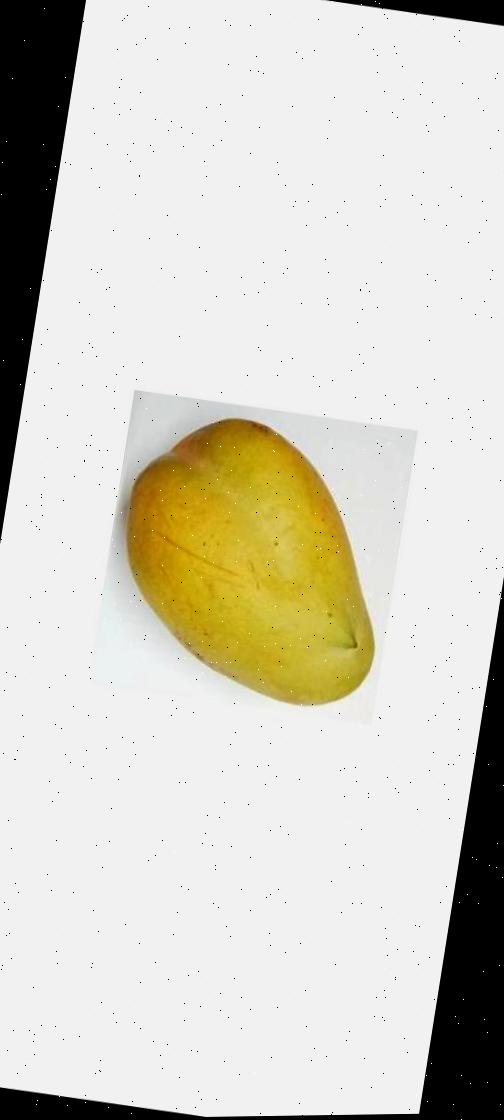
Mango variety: Bari-11